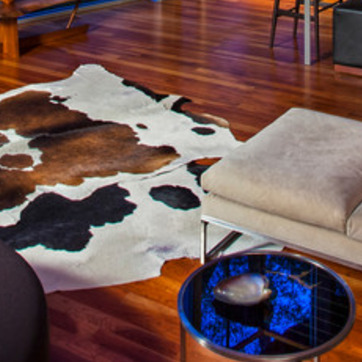
Material: other